Latejapride*

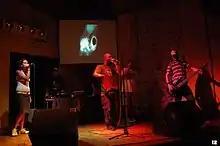
latejapride* in 2008

Latejapride* (previously La Teja Pride, nowadays "latejapride*" or "ltp*", asterisk and all) is an alternative hip hop band/collective from Montevideo, Uruguay, strongly associated with the looser paths of the genre, which has led them to enrich their sounds with elements as dissimilar as drum and bass drums, down tempo climaxes, funk bass lines, soul guitars, a bit of rock, flirting with hardcore hip hop, sticky and redundant rhythms rooted in dub, and a long "etc". The band has had a large number of musicians, with brothers Edgardo (Davich) and Leonard (Leonidas) Mattioli as only constant members.